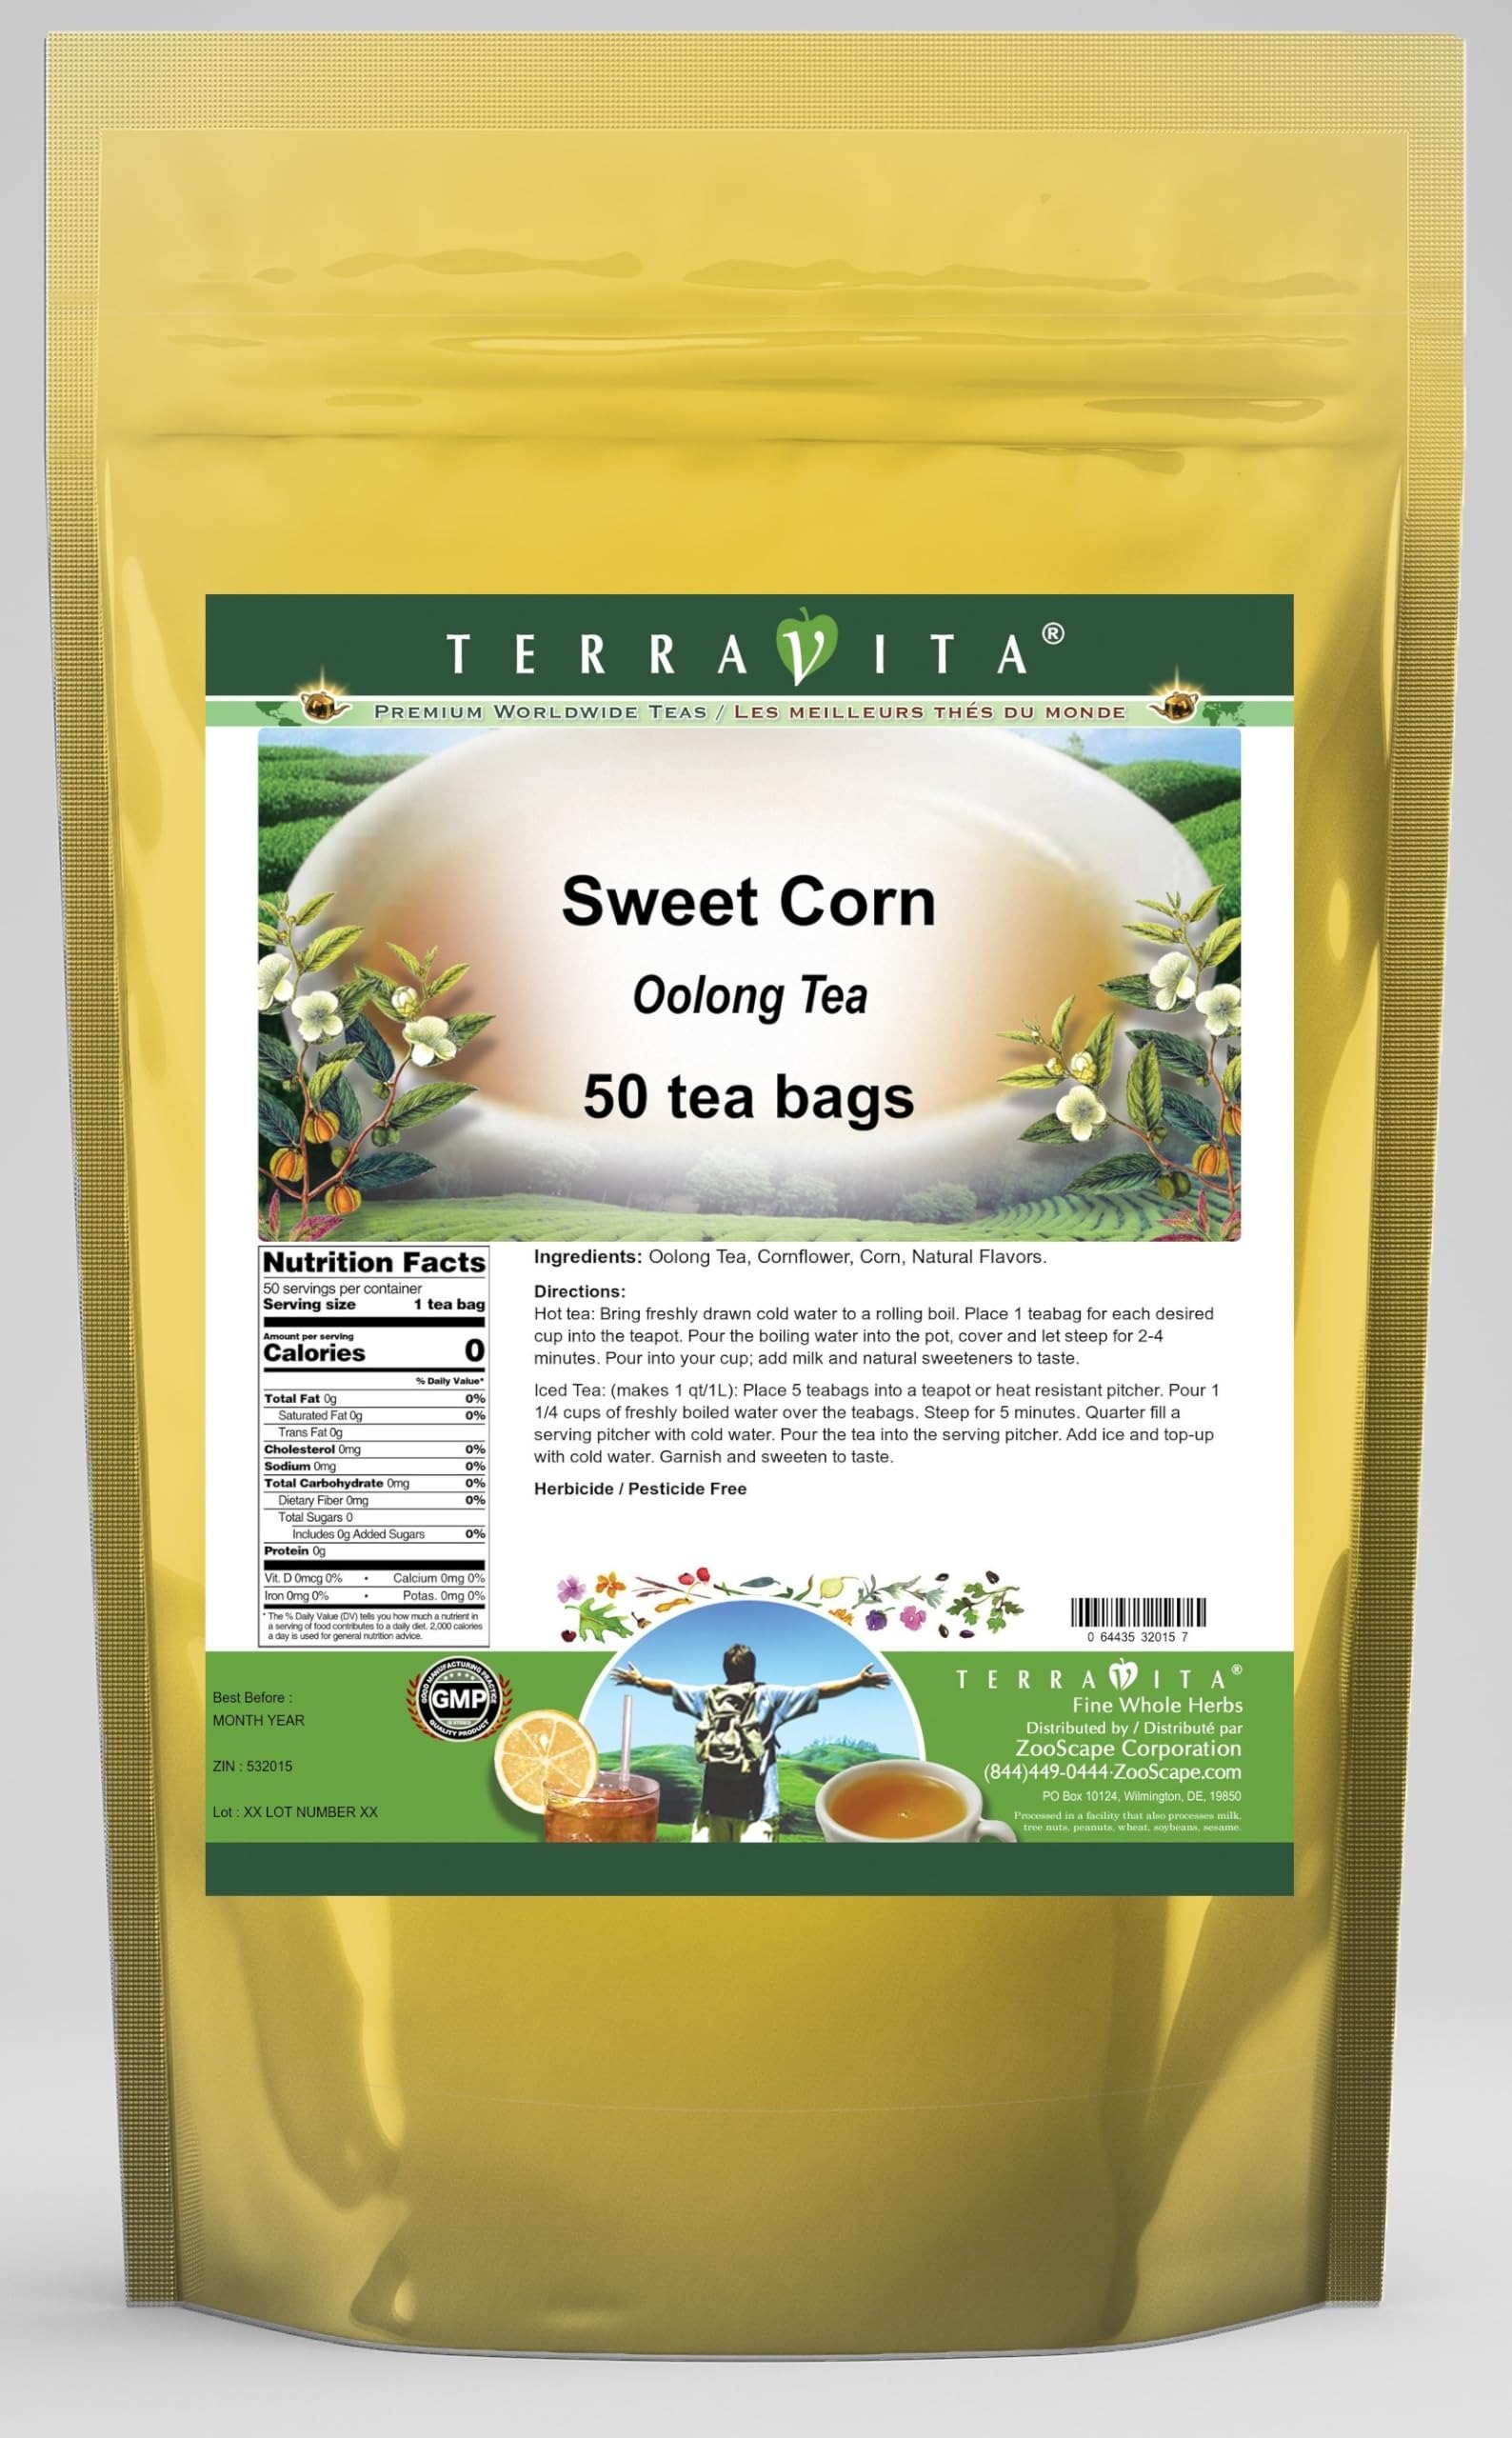
Item Name: Sweet Corn Oolong Tea (50 tea bags, ZIN: 532015) - 3 Pack
Bullet Point 1: Our Sweet Corn Oolong Tea is a luxurious flavored Oolong tea with Cornflower that you can enjoy hot or cold! The Sweet Corn flavor and aroma is wonderful! - Ingredients: Oolong tea, Cornflower, Corn and Natural Sweet Corn Flavor.
Bullet Point 2: No fillers.
Bullet Point 3: Manufacturer: TerraVita
Bullet Point 4: Size: 50 tea bags
Bullet Point 5: Oolong Tea Bags - Packed in a convenient upright pouch!
Product Description: Our Sweet Corn Oolong Tea is a luxurious flavored Oolong tea with Cornflower that you can enjoy hot or cold! The Sweet Corn flavor and aroma is wonderful! - Ingredients: Oolong tea, Cornflower, Corn and Natural Sweet Corn Flavor. - Hot tea brewing method: Bring freshly drawn cold water to a rolling boil. Place 1 teabag for each desired cup into the teapot. Pour the boiling water into the pot, cover and let steep for 2-4 minutes. Pour into your cup; add milk and natural sweeteners to taste. - Iced tea brewing method: (to make 1 liter/quart): Place 5 teabags into a teapot or heat resistant pitcher. Pour 1 1/4 cups of freshly boiled water over the teabags. Steep for 5 minutes. Quarter fill a serving pitcher with cold water. Pour the tea into the serving pitcher. Add ice and top-up with cold water. Garnish and sweeten to taste. - TerraVita is an exclusive line of premium-quality, natural source products that use only the finest, purest and most potent ingredients found around the world. TerraVita is hallmarked by the highest possible standards of purity, potency, stability and freshness. All of our products are prepared with the highest elements of quality control, from raw materials through the entire manufacturing process, up to and including the moment that the bottles or bags are sealed for freshness and shipped out to you. Our highest possible standards are certified by independent laboratories and backed by our personal guarantee. - TerraVita exists to meet and ensure your family's health and wellness without the harmful effects of chemicals and health products. We strive to make all of our products affordable and reliable and are constantly searching the market to maintain our affordability and to look for new ways to serve you and the ones you love. TerraVita has be
Value: 150.0
Unit: Count

Price: 56.01